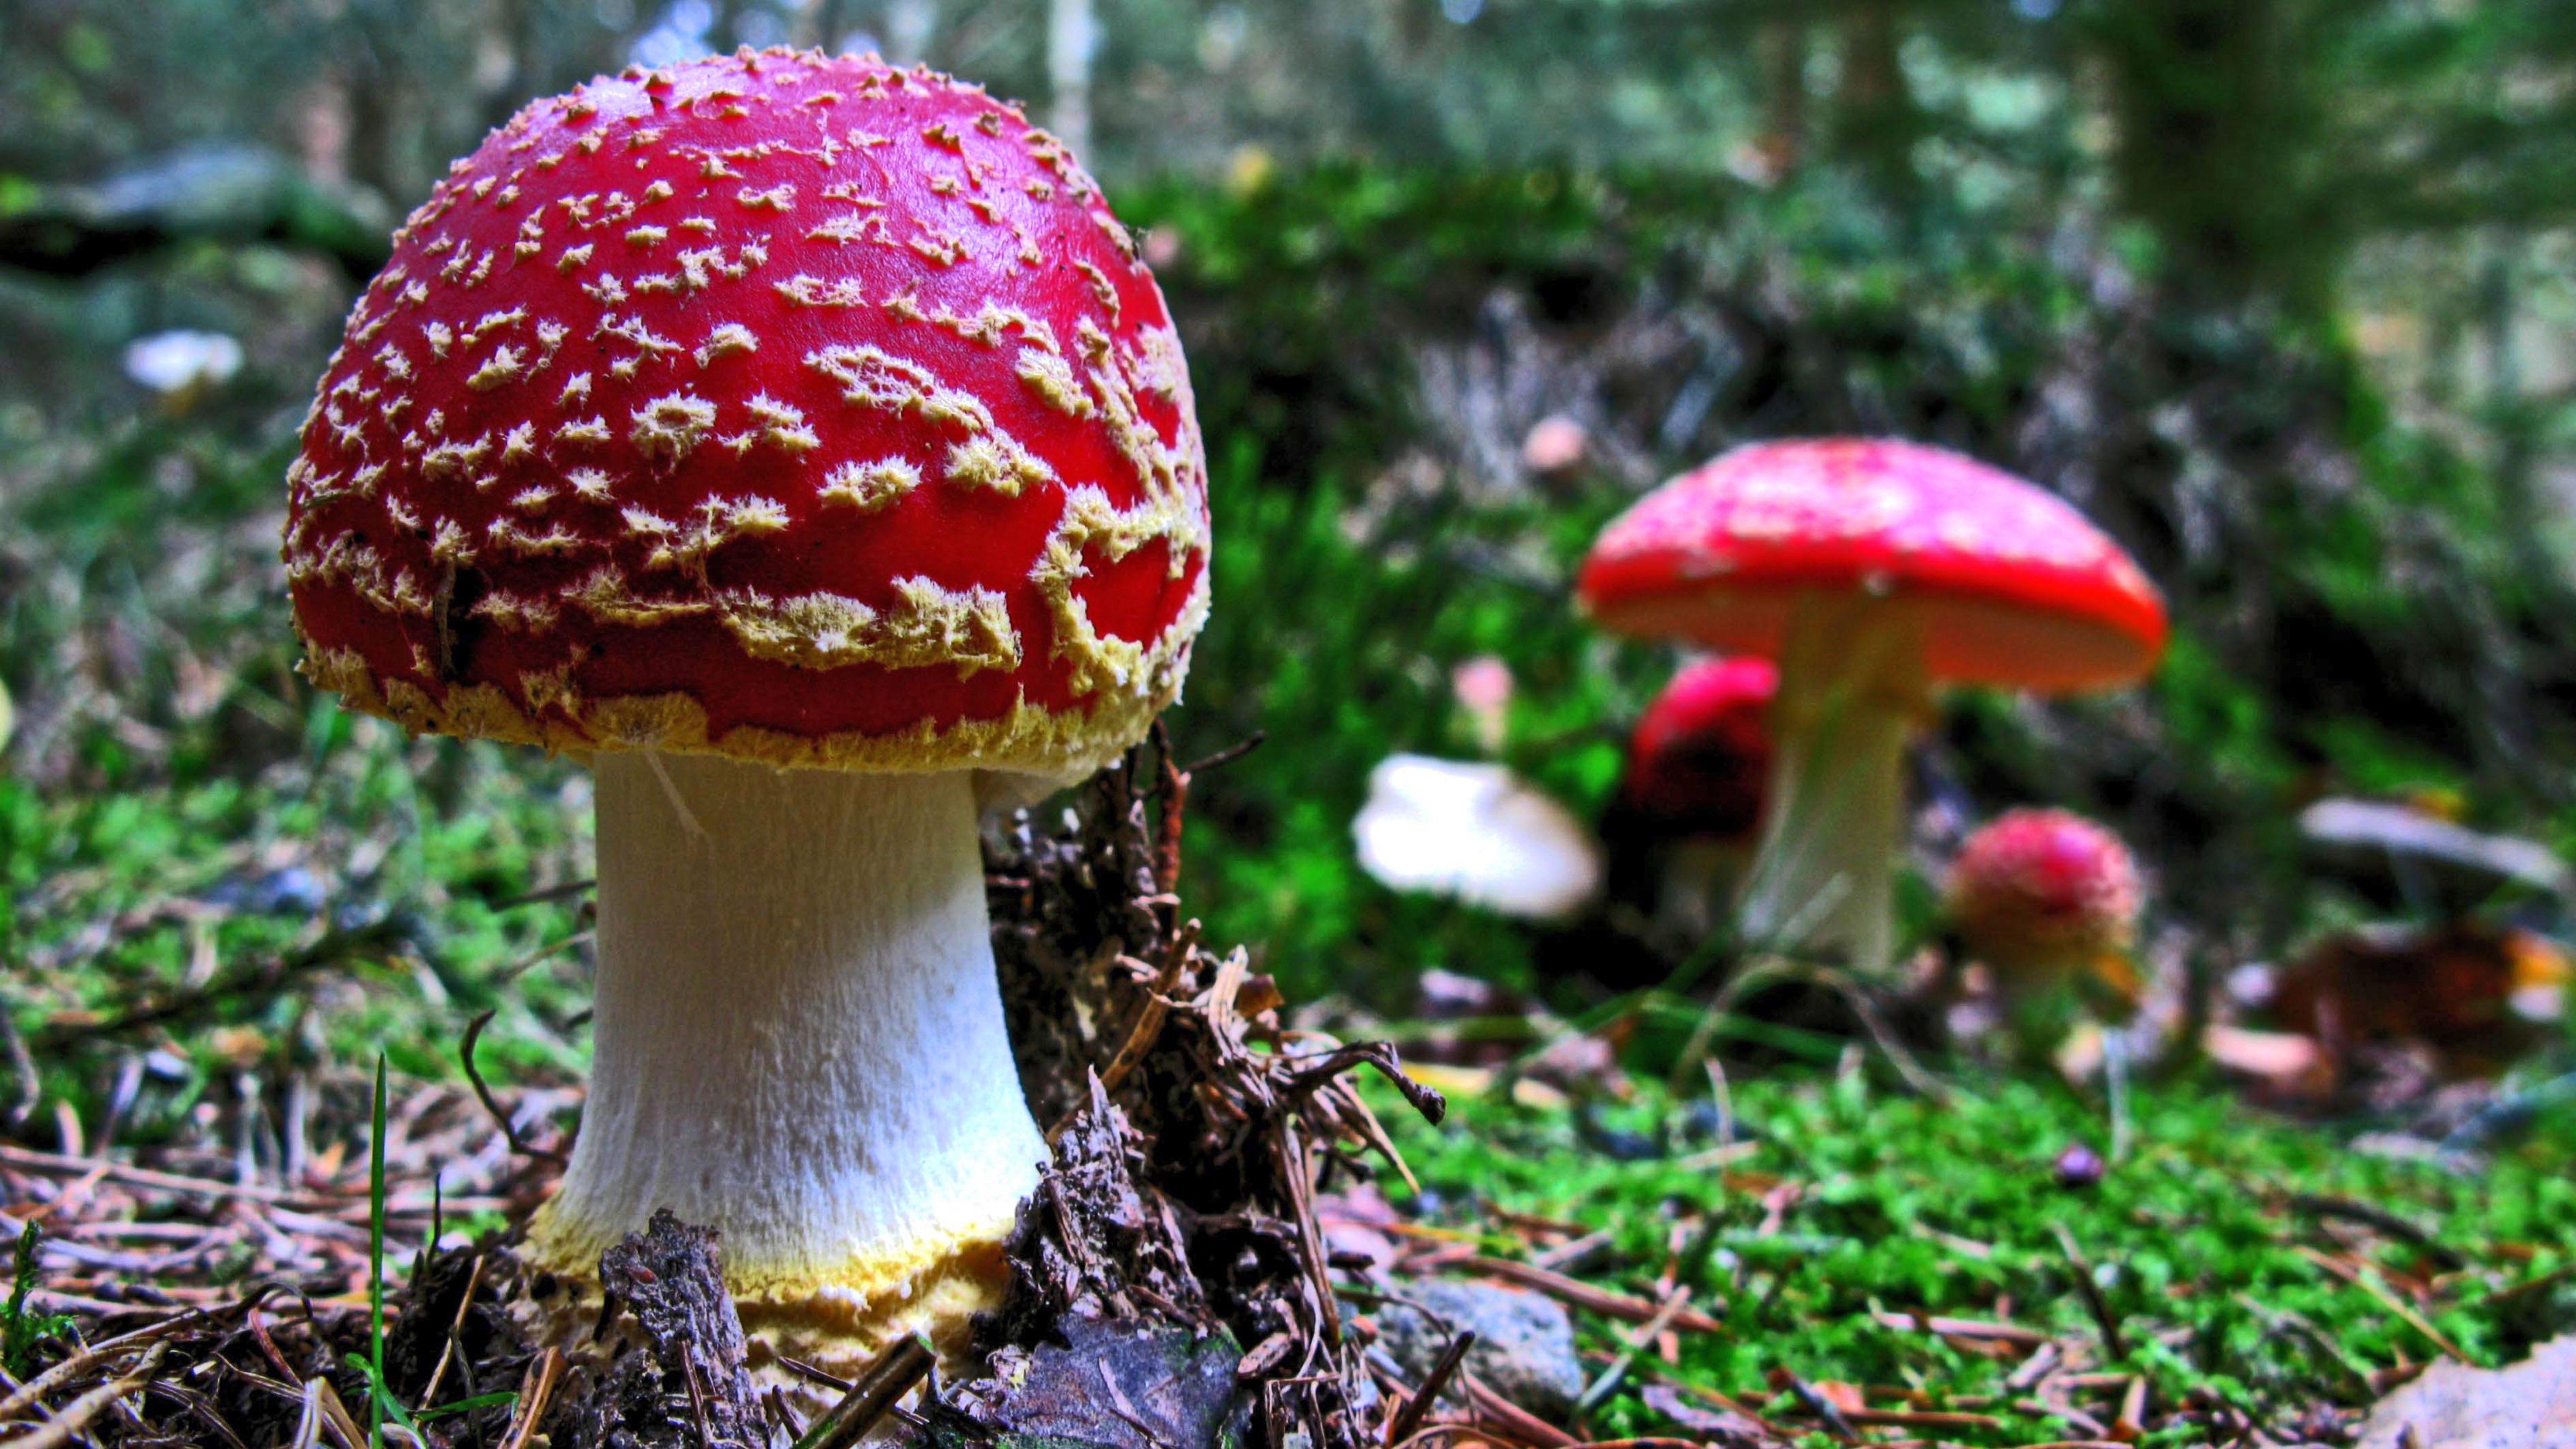
nature, forest, flower, autumn, soil, botany, mushroom, flora, fungus, fly agaric, woodland, agaric, bolete, red fly agaric mushroom, edible mushroom, medicinal mushroom, agaricaceae, penny bun